Big K.R.I.T.

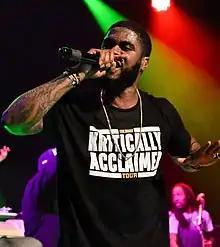
K.R.I.T. performing in 2015

Justin Lewis Scott (born August 26, 1986), known professionally as Big K.R.I.T. (a backronym for King Remembered in Time), is an American rapper and record producer. Born in Meridian, Mississippi, he began his musical career in 2005. He was signed to Def Jam Recordings by Sha Money XL in 2010, and first gained recognition following the release of his single "Country Shit" (remixed featuring Ludacris and Bun B) in September of that year. The following year, he guest appeared on T.I.'s promotional single "I'm Flexin'", which became Scott's first entry on the "Billboard" Hot 100.